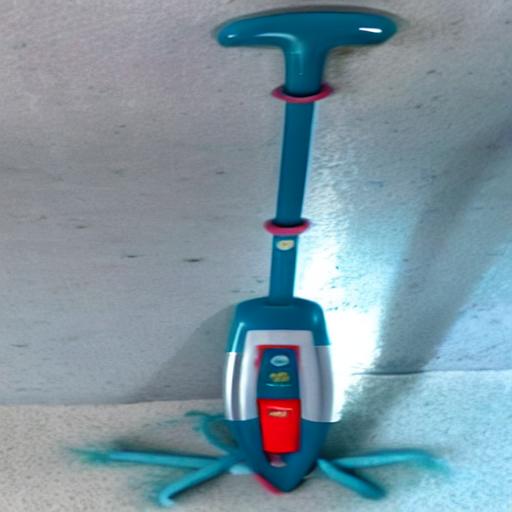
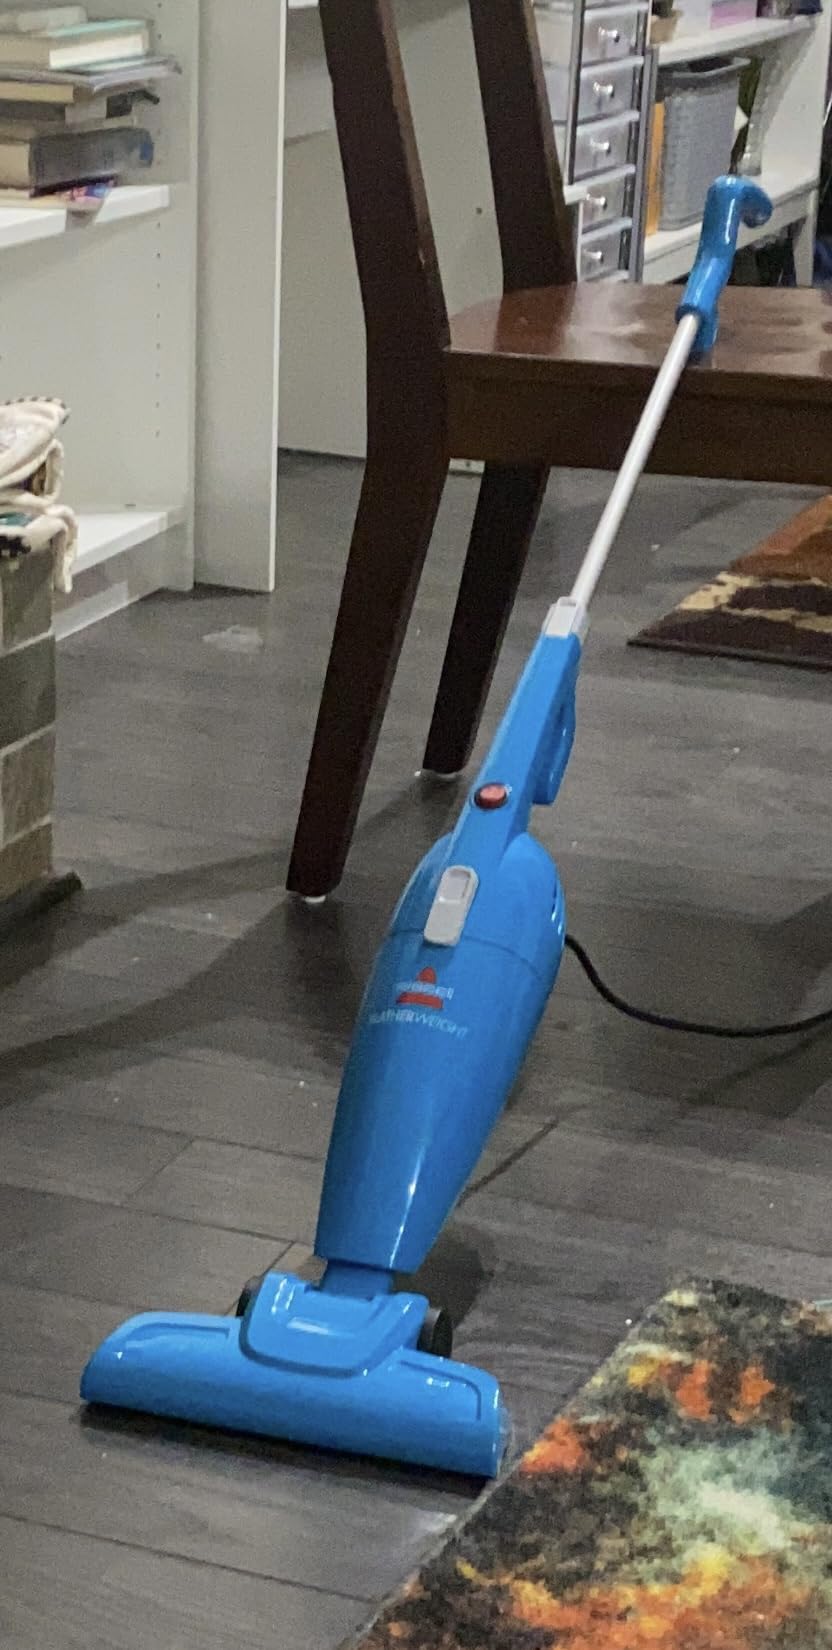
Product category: items_vacuum
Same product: no